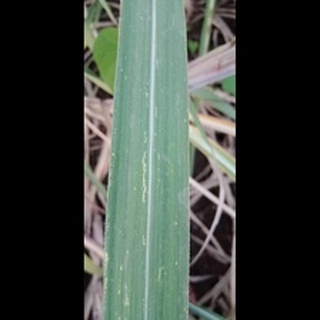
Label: sugarcane_mosaic